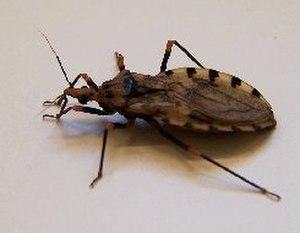
Les Triatominae sont une sous-famille d'insectes hétéroptères de la famille des Reduviidae. La plupart des 130 espèces ou plus de cette sous-famille sont hématophages. Elles parasitent généralement des vertébrés. Quelques espèces s'alimentant de l'hémolymphe de certaines espèces d'invertébrés.